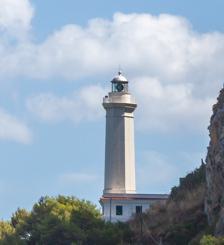
Building: Capo Cefalù Lighthouse
Country: Italy
Year built: 1900
Lighthouse in Sicily, Italy Lighthouse Capo Cefalù Capo Cefalù Lighthouse Location Cefalù Sicily Italy Coordinates 38°02′23″N 14°01′46″E / 38.039792°N 14.029516°E / 38.039792; 14.029516 Tower Constructed 1900 Foundation masonry base Construction masonry tower Height 26 metres (85 ft) Shape octagonal tower with balcony and lantern atop a 2-storey keeper's house Markings unpainted tower, white lantern, grey metallic lantern dome Power source mains electricity Operator Marina Militare Fog signal no Light Focal height 80 metres (260 ft) Lens Type OR 350 Focal length : 177.5 mm Intensity main: AL 1000 W reserve: LABI 100 W 10.3 v Range mains: 25 nautical miles (46 km; 29 mi) reserve: 18 nautical miles (33 km; 21 mi) Characteristic Fl W 5s. Italy no. 3261 E.F. Capo Cefalù Lighthouse ( Italian : Faro di Capo Cefalù ) is an active lighthouse located on the promontory of Capo Cefalù under the steep limestone ridge, 280 metres (920 ft) high, named Rocca east of Cefalù , Sicily on the Tyrrhenian Sea . Description The lighthouse, built in 1900 and electrified in 1930, consists of an octagonal tower, 26 feet (7.9 m) high, with balcony and lantern mounted on a 2-storey keeper's house. The tower is unpainted and the lantern is in white; the lantern dome in grey metallic. The lantern is positioned at 80 metres (260 ft) above sea level and emits one white flash in a 5 seconds period visible up to a distance of 25 nautical miles (46 km; 29 mi). The lighthouse is completely automated and managed by the Marina Militare with the identification code number 3261 E.F. See also List of lighthouses in Italy Cefalù References